Sidiailles

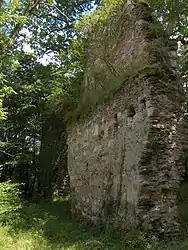
Ruins of the abbey

Sidiailles is a commune in the Cher department in the Centre-Val de Loire region of France.